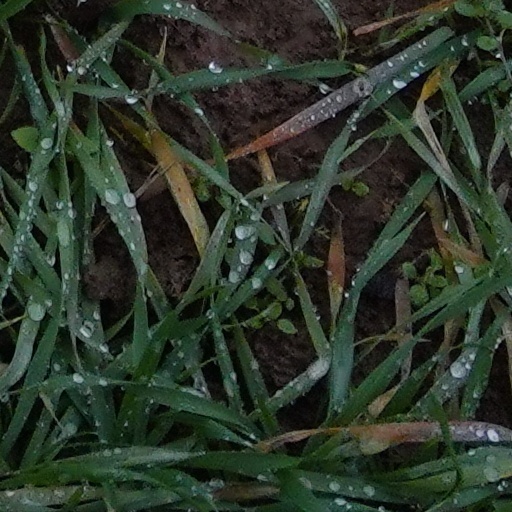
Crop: wheat